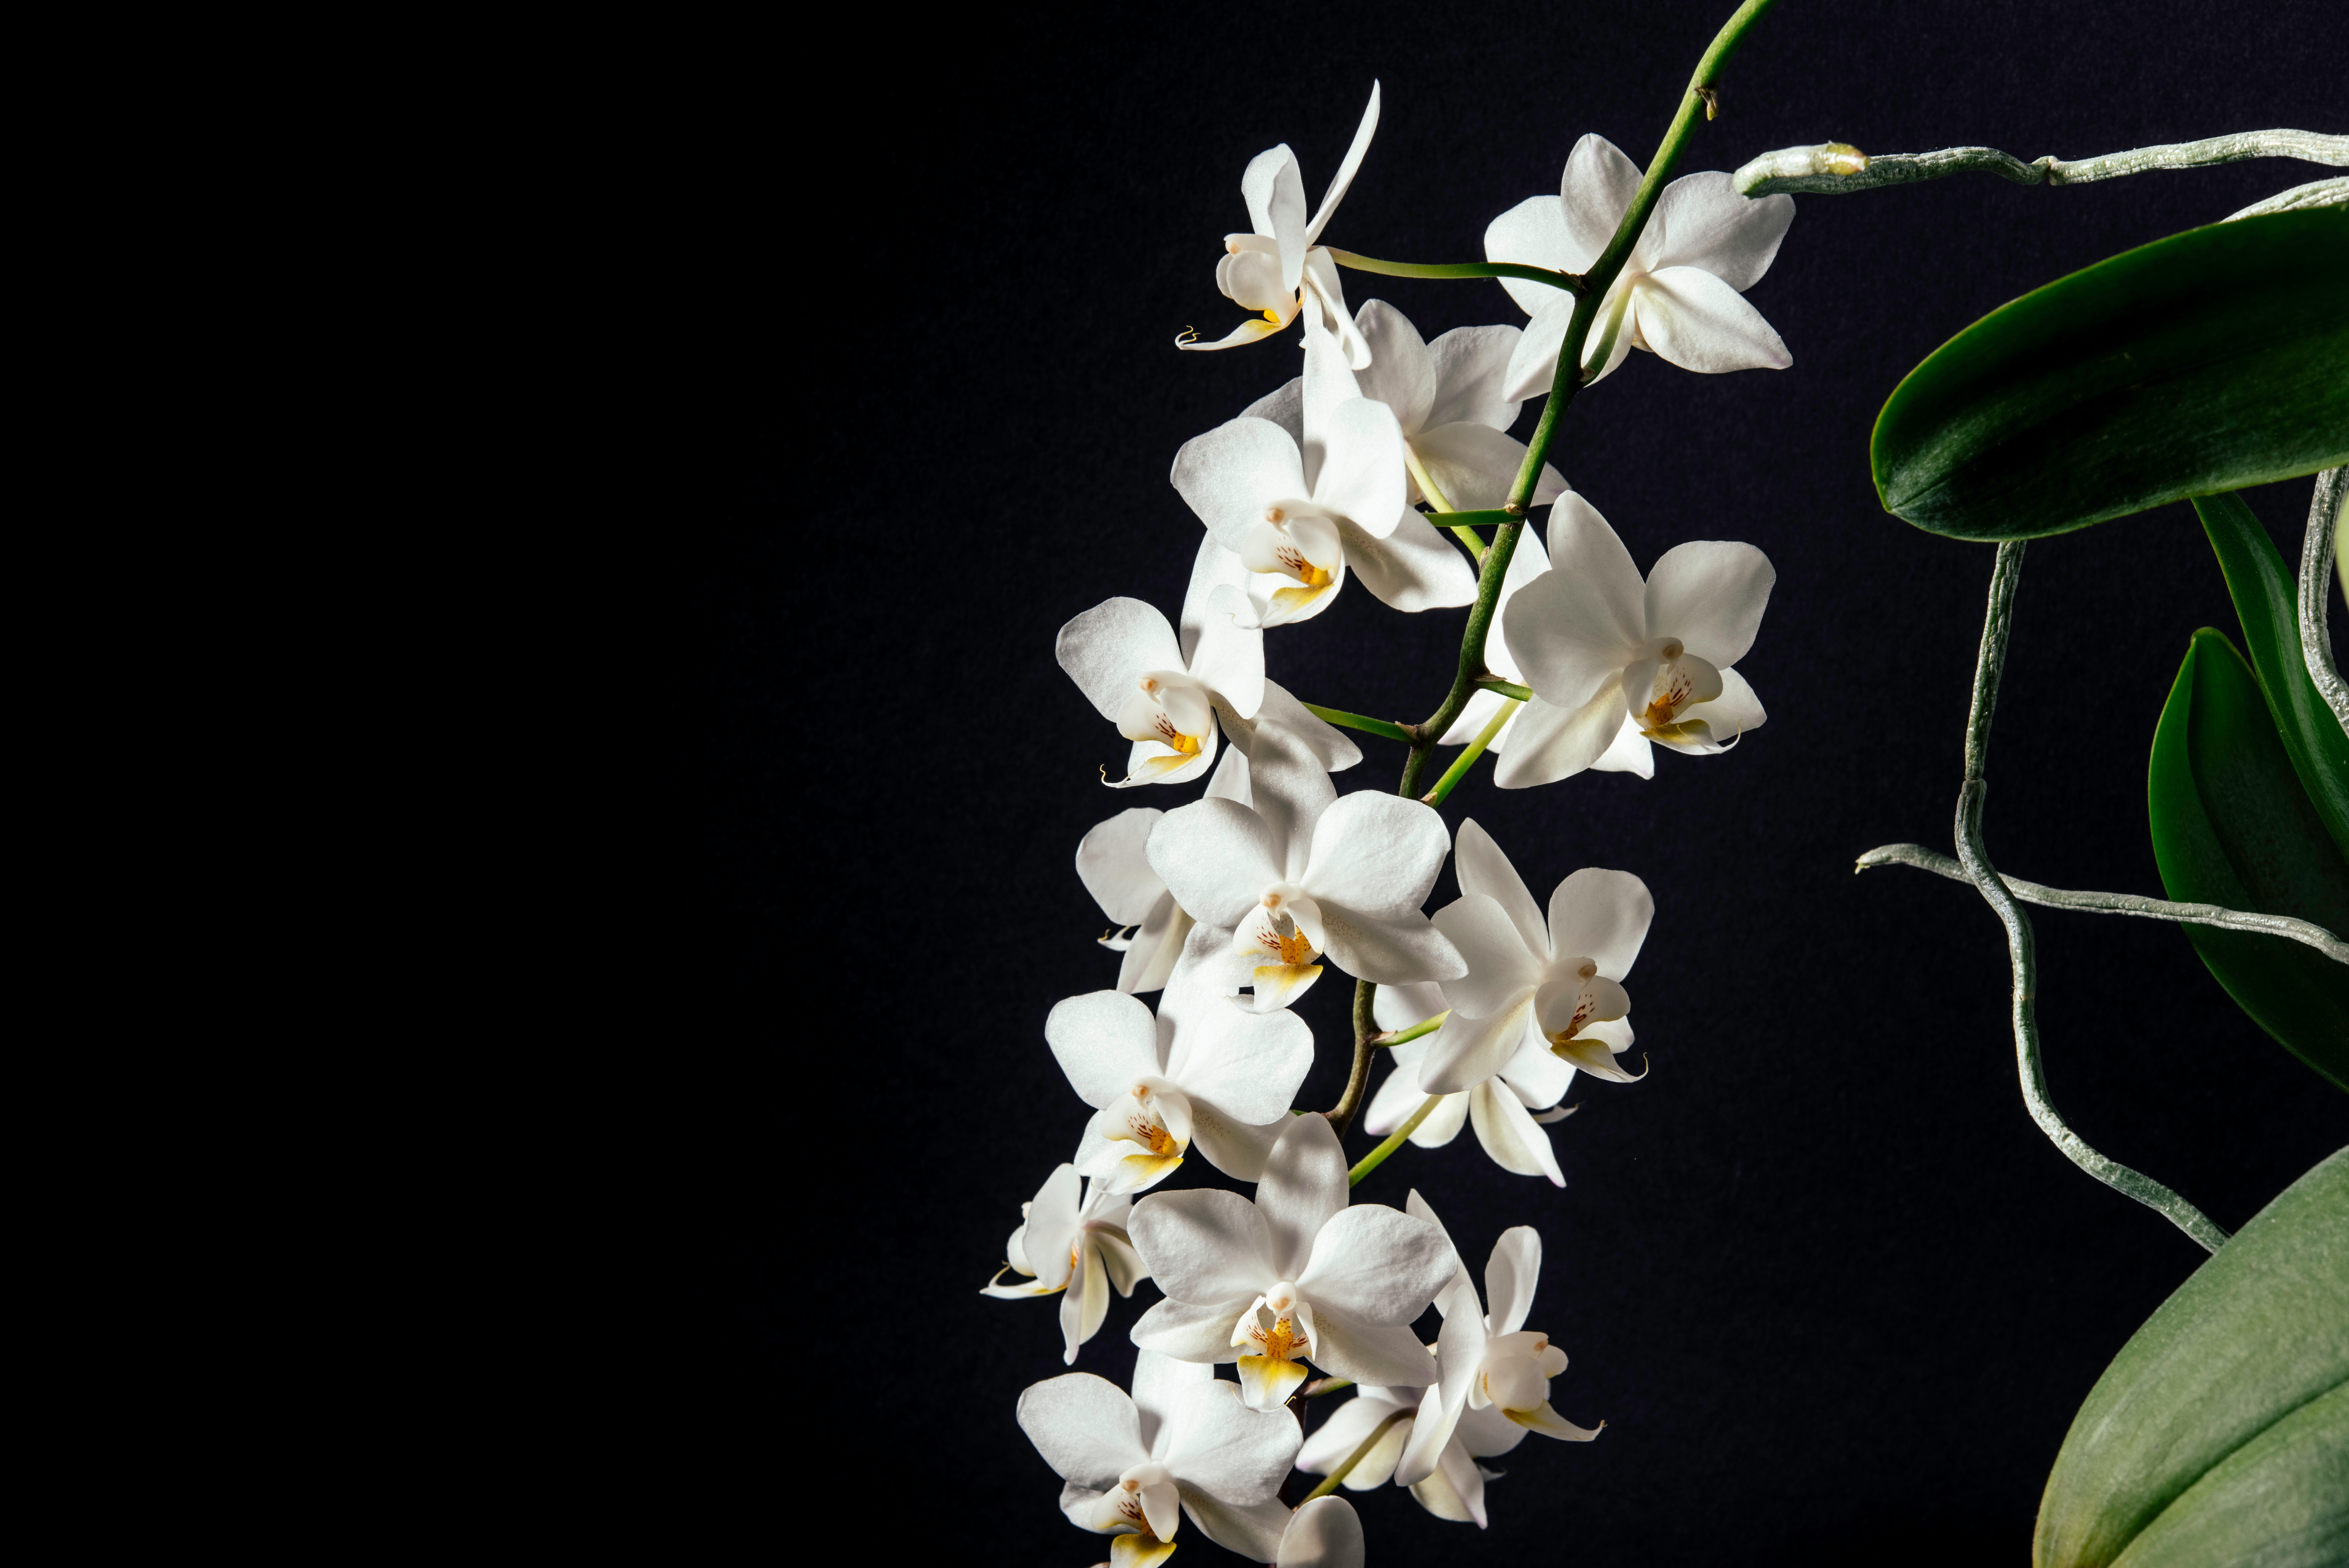
branch, blossom, plant, white, flower, petal, dark, botany, flora, orchid, macro photography, jasmine, flowering plant, dendrobium, plant stem, land plant, moth orchid